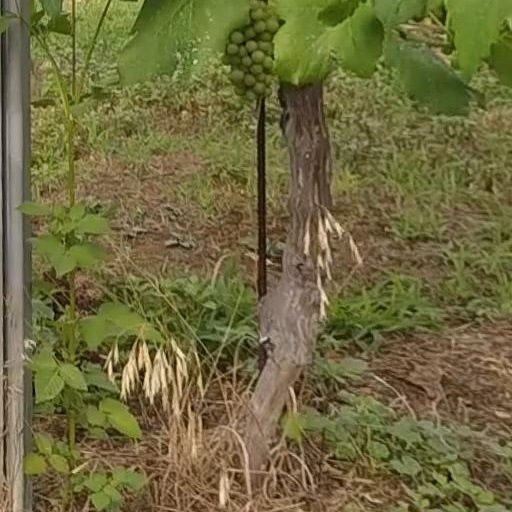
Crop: grape